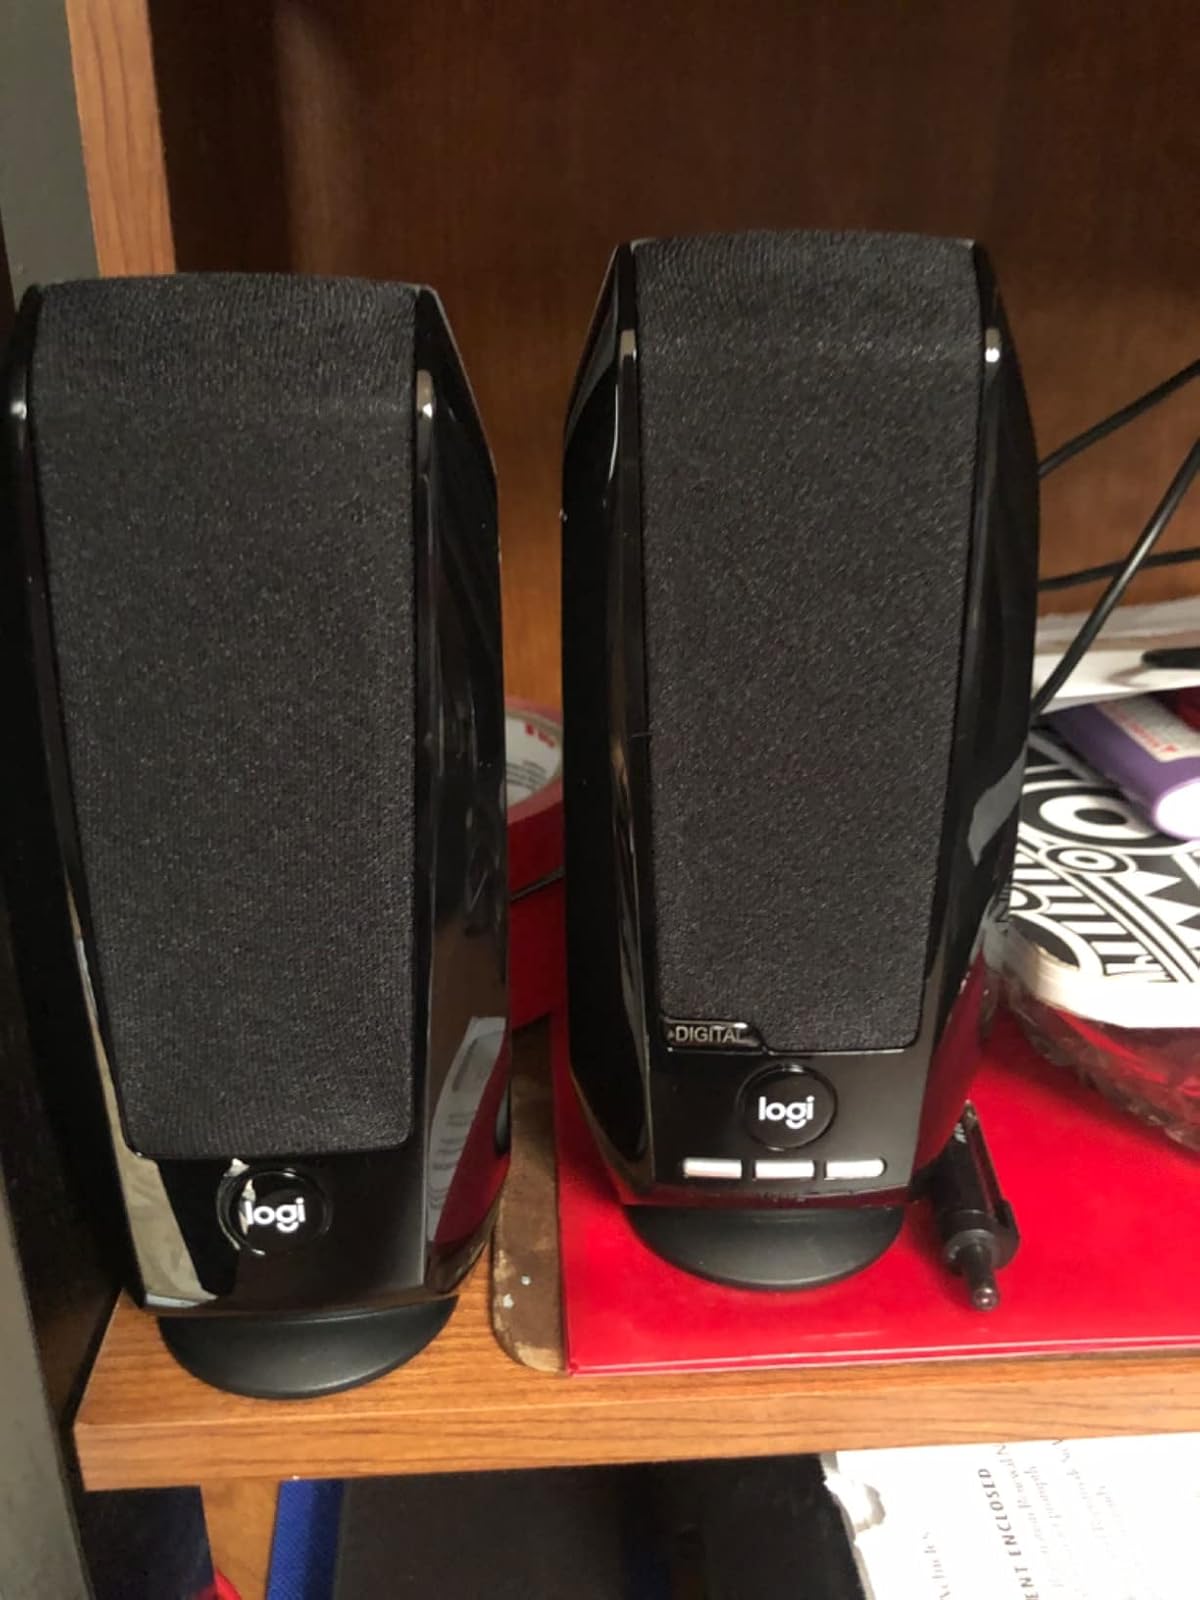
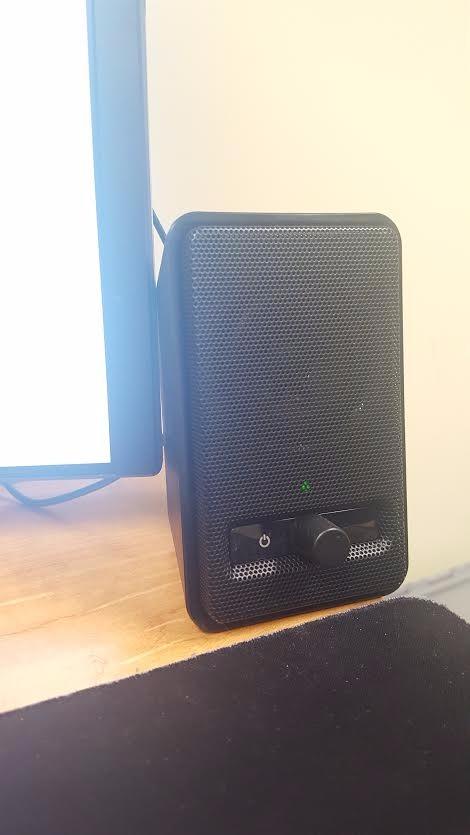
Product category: speaker
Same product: no